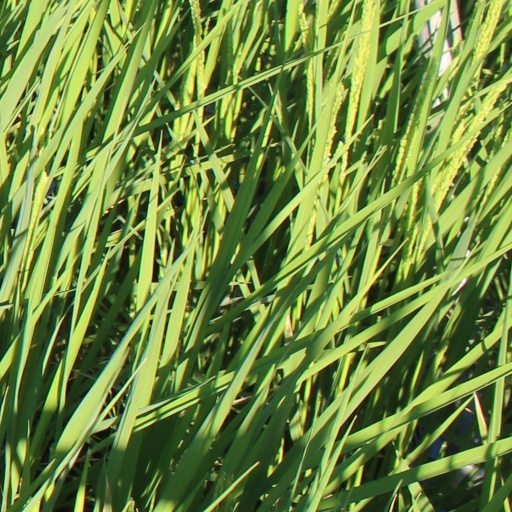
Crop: rice